Holy Trinity Church, Bad Berneck

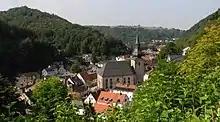

Holy Trinity Church (Dreifaltigkeitskirche) is a Lutheran church in Bad Berneck im Fichtelgebirge. It is part of the Evangelical Lutheran Church in Bavaria, a member church of the Evangelical Church in Germany.